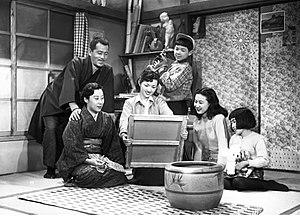
Noboru Nakamura est un réalisateur japonais né le 4 août 1913 et mort le 20 mai 1981.